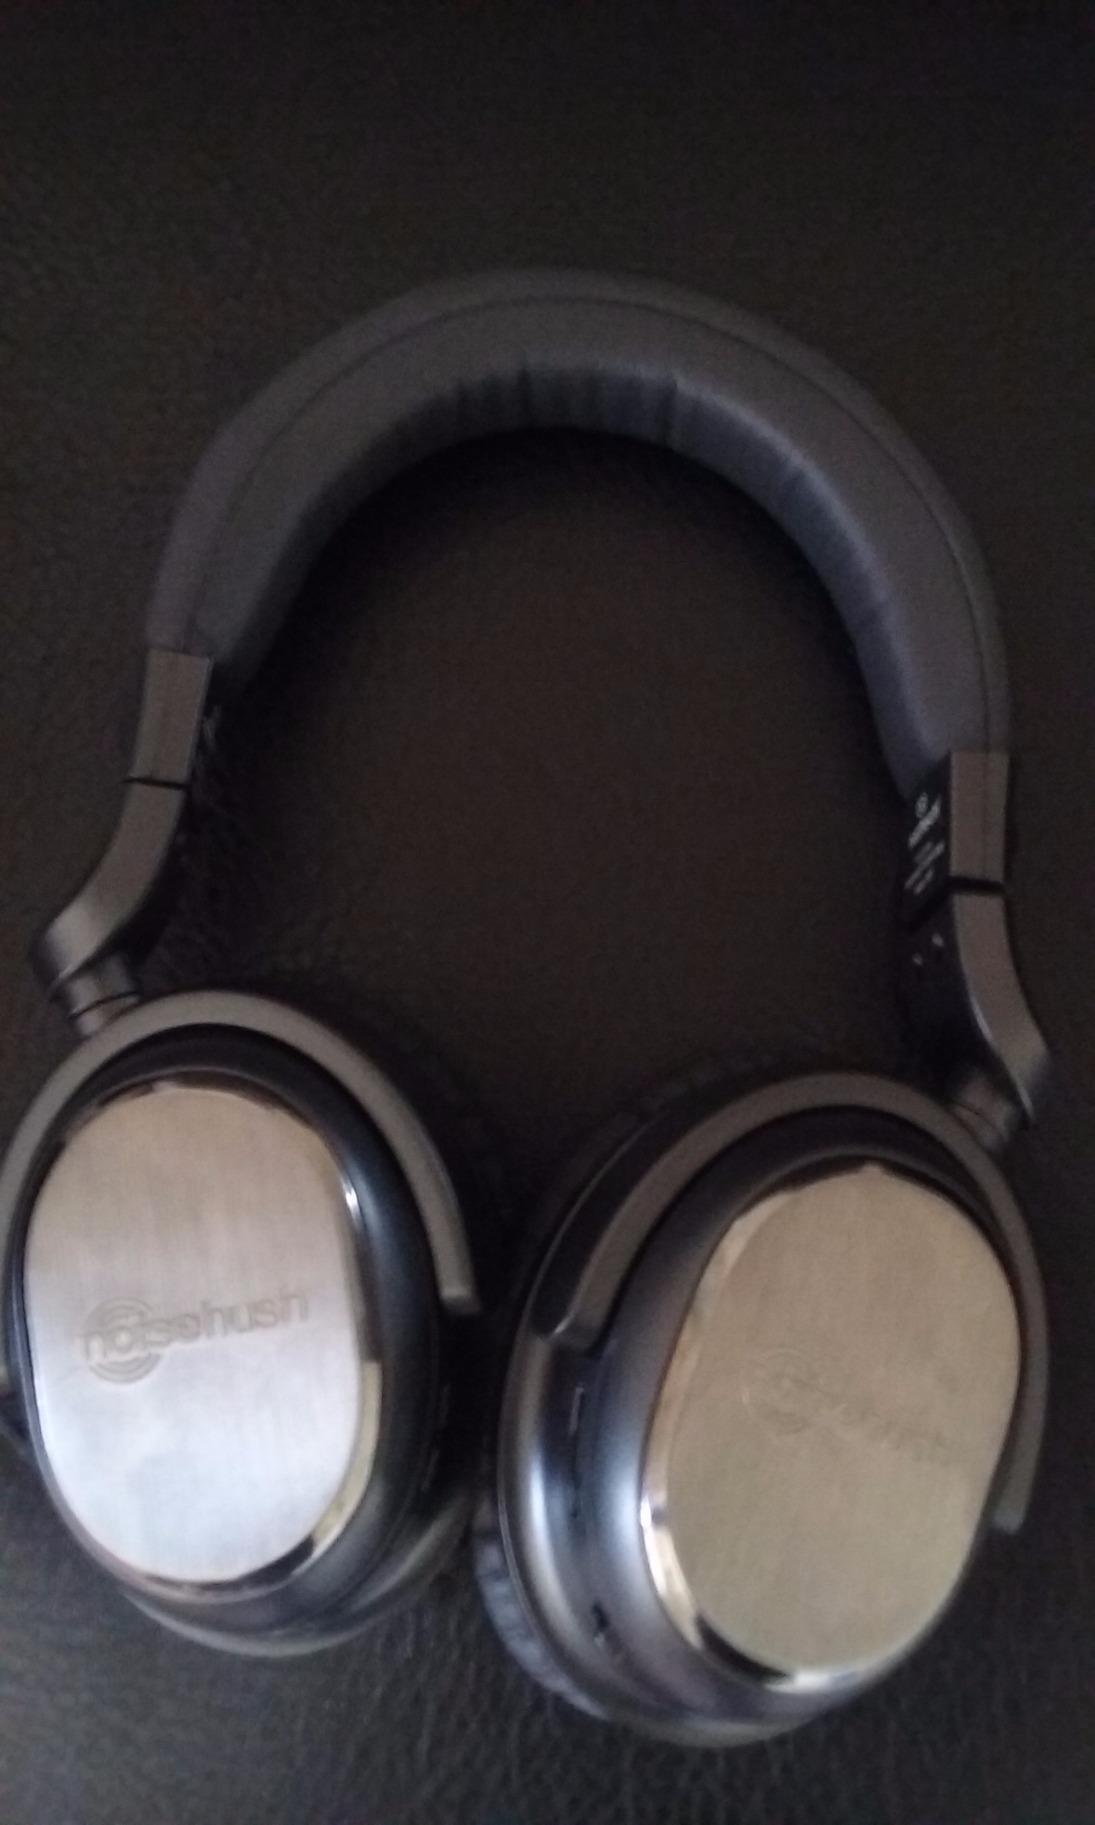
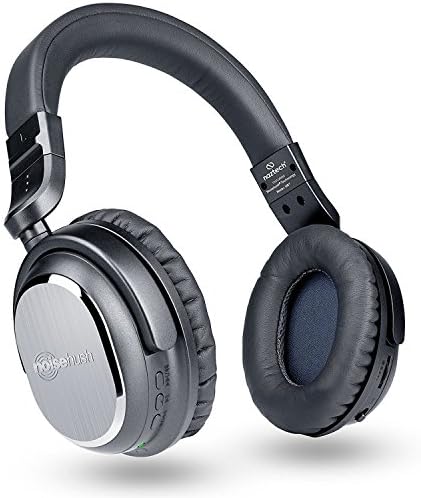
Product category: headphones
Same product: yes